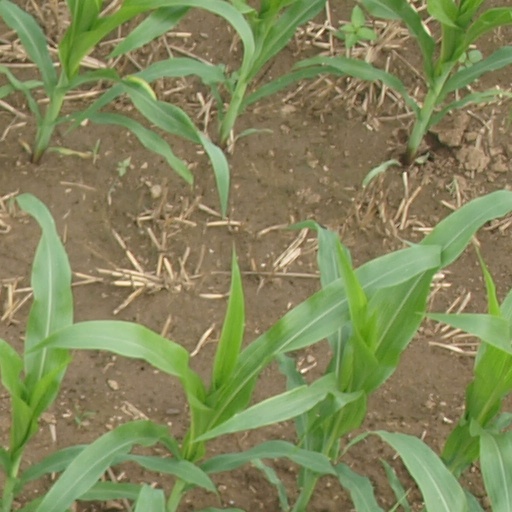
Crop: maize; corn